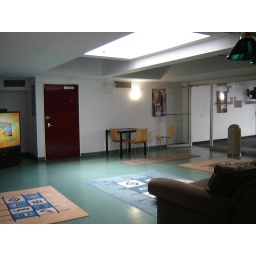
lounge room in building basement- game table